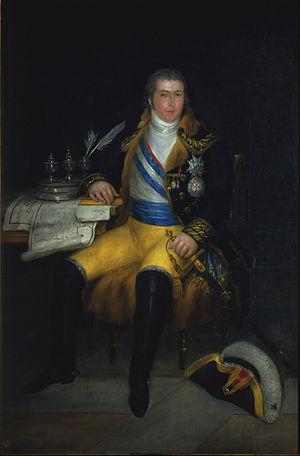
Charles IV, né le 11 novembre 1748 à Portici et mort le 20 janvier 1819 à Rome, est roi d'Espagne du 14 décembre 1788 au 19 mars 1808. Second fils de Charles III et de Marie-Amélie de Saxe, il devient l'héritier du Trône lorsque son frère aîné, Philippe-Antoine, fut exclu de la succession en août 1759 pour déficience mentale aggravée.